Rover 200 / 25

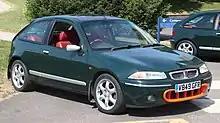
1999 Rover 200 BRM

The Rover 200 BRM was first shown at the 1997 Frankfurt Motor Show, the reaction from the press and public was good enough that after a year of development the Rover 200 BRM LE was officially launched at the British Motor Show in October 1998. It was based on the range-topping Vi model but with 1960's BRM styling cues. The engine was the 1.8-litre VVC K-Series.